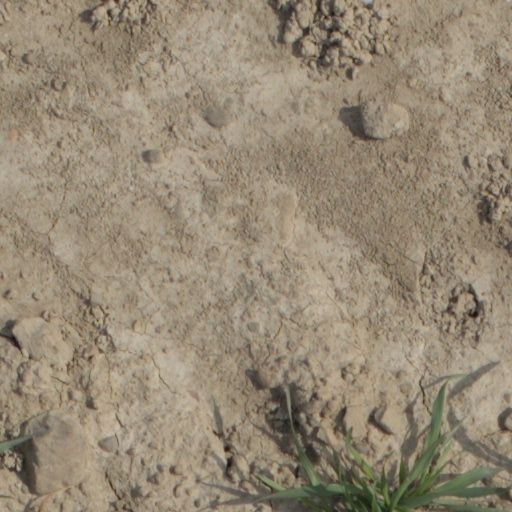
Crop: wheat